Sardinia

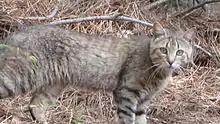
The Sardinian feral cat, long considered a subspecies of the African wildcat, are descended from domesticated cats.

During the Second World War, Sardinia was an important air and naval base and was heavily bombed by the Allies, especially the city of Cagliari. German troops left the island on 8 September 1943, a few days after the Armistice of Cassibile, and retired to Corsica without fighting and bloodshed, after a bilateral agreement between the general Antonio Basso (Commander of the Armed Forces of Sardinia) and the German Karl Hans Lungerhausen, general of the 90th Panzergrenadier Division.